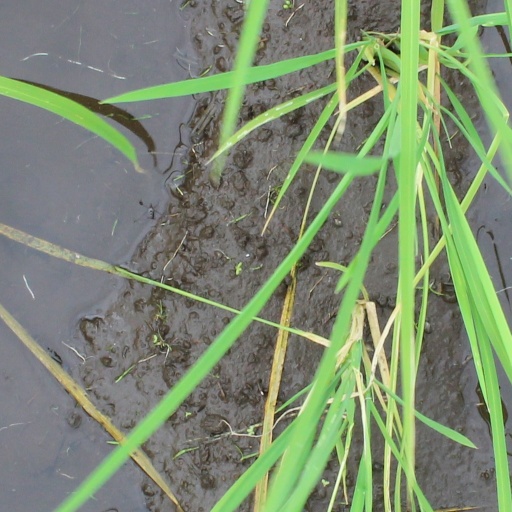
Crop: rice